Climate of Venezuela

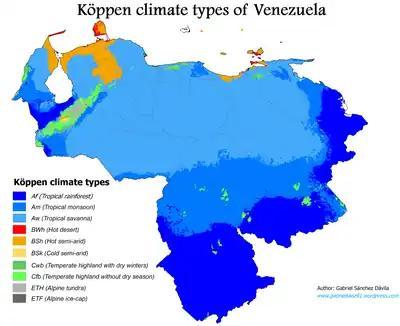
Köppen climate classification map of Venezuela.

According to the Köppen climate classification, Venezuela's climate types are: